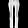
Label: Trouser